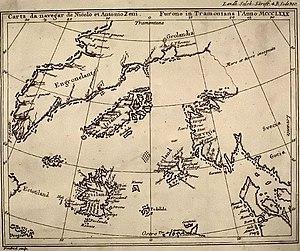
Le Canada est un pays situé dans la partie septentrionale de l'Amérique du Nord. Monarchie constitutionnelle à régime parlementaire constituée en fédération, composée de dix provinces et trois territoires, le pays est encadré par l'océan Atlantique à l'est, l'océan Arctique au nord et l'océan Pacifique à l'ouest. Le Canada comprend deux frontières terrestres avec les États-Unis, l'une au sud et l'autre au nord-ouest avec l'Alaska, ainsi qu'une frontière maritime avec la France, par le biais de l'archipel de Saint-Pierre-et-Miquelon, et le Danemark, par le biais du Groenland. Le territoire terrestre canadien s'étend sur 10 millions de kilomètres carrés, ce qui en fait le deuxième pays du monde pour la superficie après la Russie. En 2019, il compte plus de 37 millions d'habitants et est ainsi le 37ᵉ pays du monde en ce qui concerne la population. Le territoire contient plus de 31 700 lacs, ce qui fait du Canada l'un des pays possédant les plus grandes réserves d'eau douce du globe. Les langues officielles au niveau fédéral sont l'anglais et le français. La capitale fédérale est Ottawa et la monnaie, le dollar canadien.
Le Frisland est une île fantôme qui figure sur presque toutes les cartes de l'Atlantique nord entre les années 1560 et 1660. Cette île ne doit pas être confondue avec la Frise, province au nord des Pays-Bas.
Estotiland est une région qui apparaît sur la carte Zeno, située à l'ouest de l'océan Atlantique à la place du Labrador et du Québec ou de l'île de Terre-Neuve selon les cartes marines. La carte Zeno aurait été réalisée au début du XVᵉ siècle par Antonio Zeno.
La carte de Zeno est une représentation de l'Atlantique nord éditée pour la première fois en 1558 à Venise, sous le titre de Découverte des îles de Frislanda, Manda, etc. par Nicolo Zeno, un descendant d'un célèbre navigateur vénitien du même nom, Nicolo Zeno, un des frères Zeno.
Mû, est la 29ᵉ et dernière aventure de Corto Maltese écrite et dessinée par Hugo Pratt.
Les frères Nicolò et Antonio Zeno, étaient des navigateurs vénitiens de la deuxième moitié du XIVᵉ siècle. Ils étaient également les frères du héros naval vénitien Carlo Zeno. La famille Zeno était membre de l'aristocratie de Venise. Elle possédait une entreprise de transport entre Venise et la Terre sainte au moment des Croisades.
Les contacts trans-océaniques précolombiens sont les rencontres entre les peuples indigènes d'Amérique et les navigateurs d'autres continents antérieures aux explorations de Christophe Colomb.
Drogeo est un lieu géographique indiqué sur un certain nombre de cartes marines à l'époque médiévale. Sa localisation se situerait au Sud de l'île actuelle de Terre-Neuve, du côté de l'île du Cap-Breton et de la Nouvelle-Écosse, voire de la Nouvelle-Angleterre.